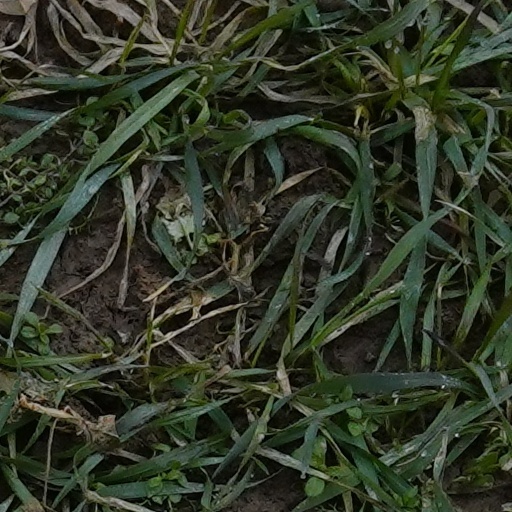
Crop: wheat